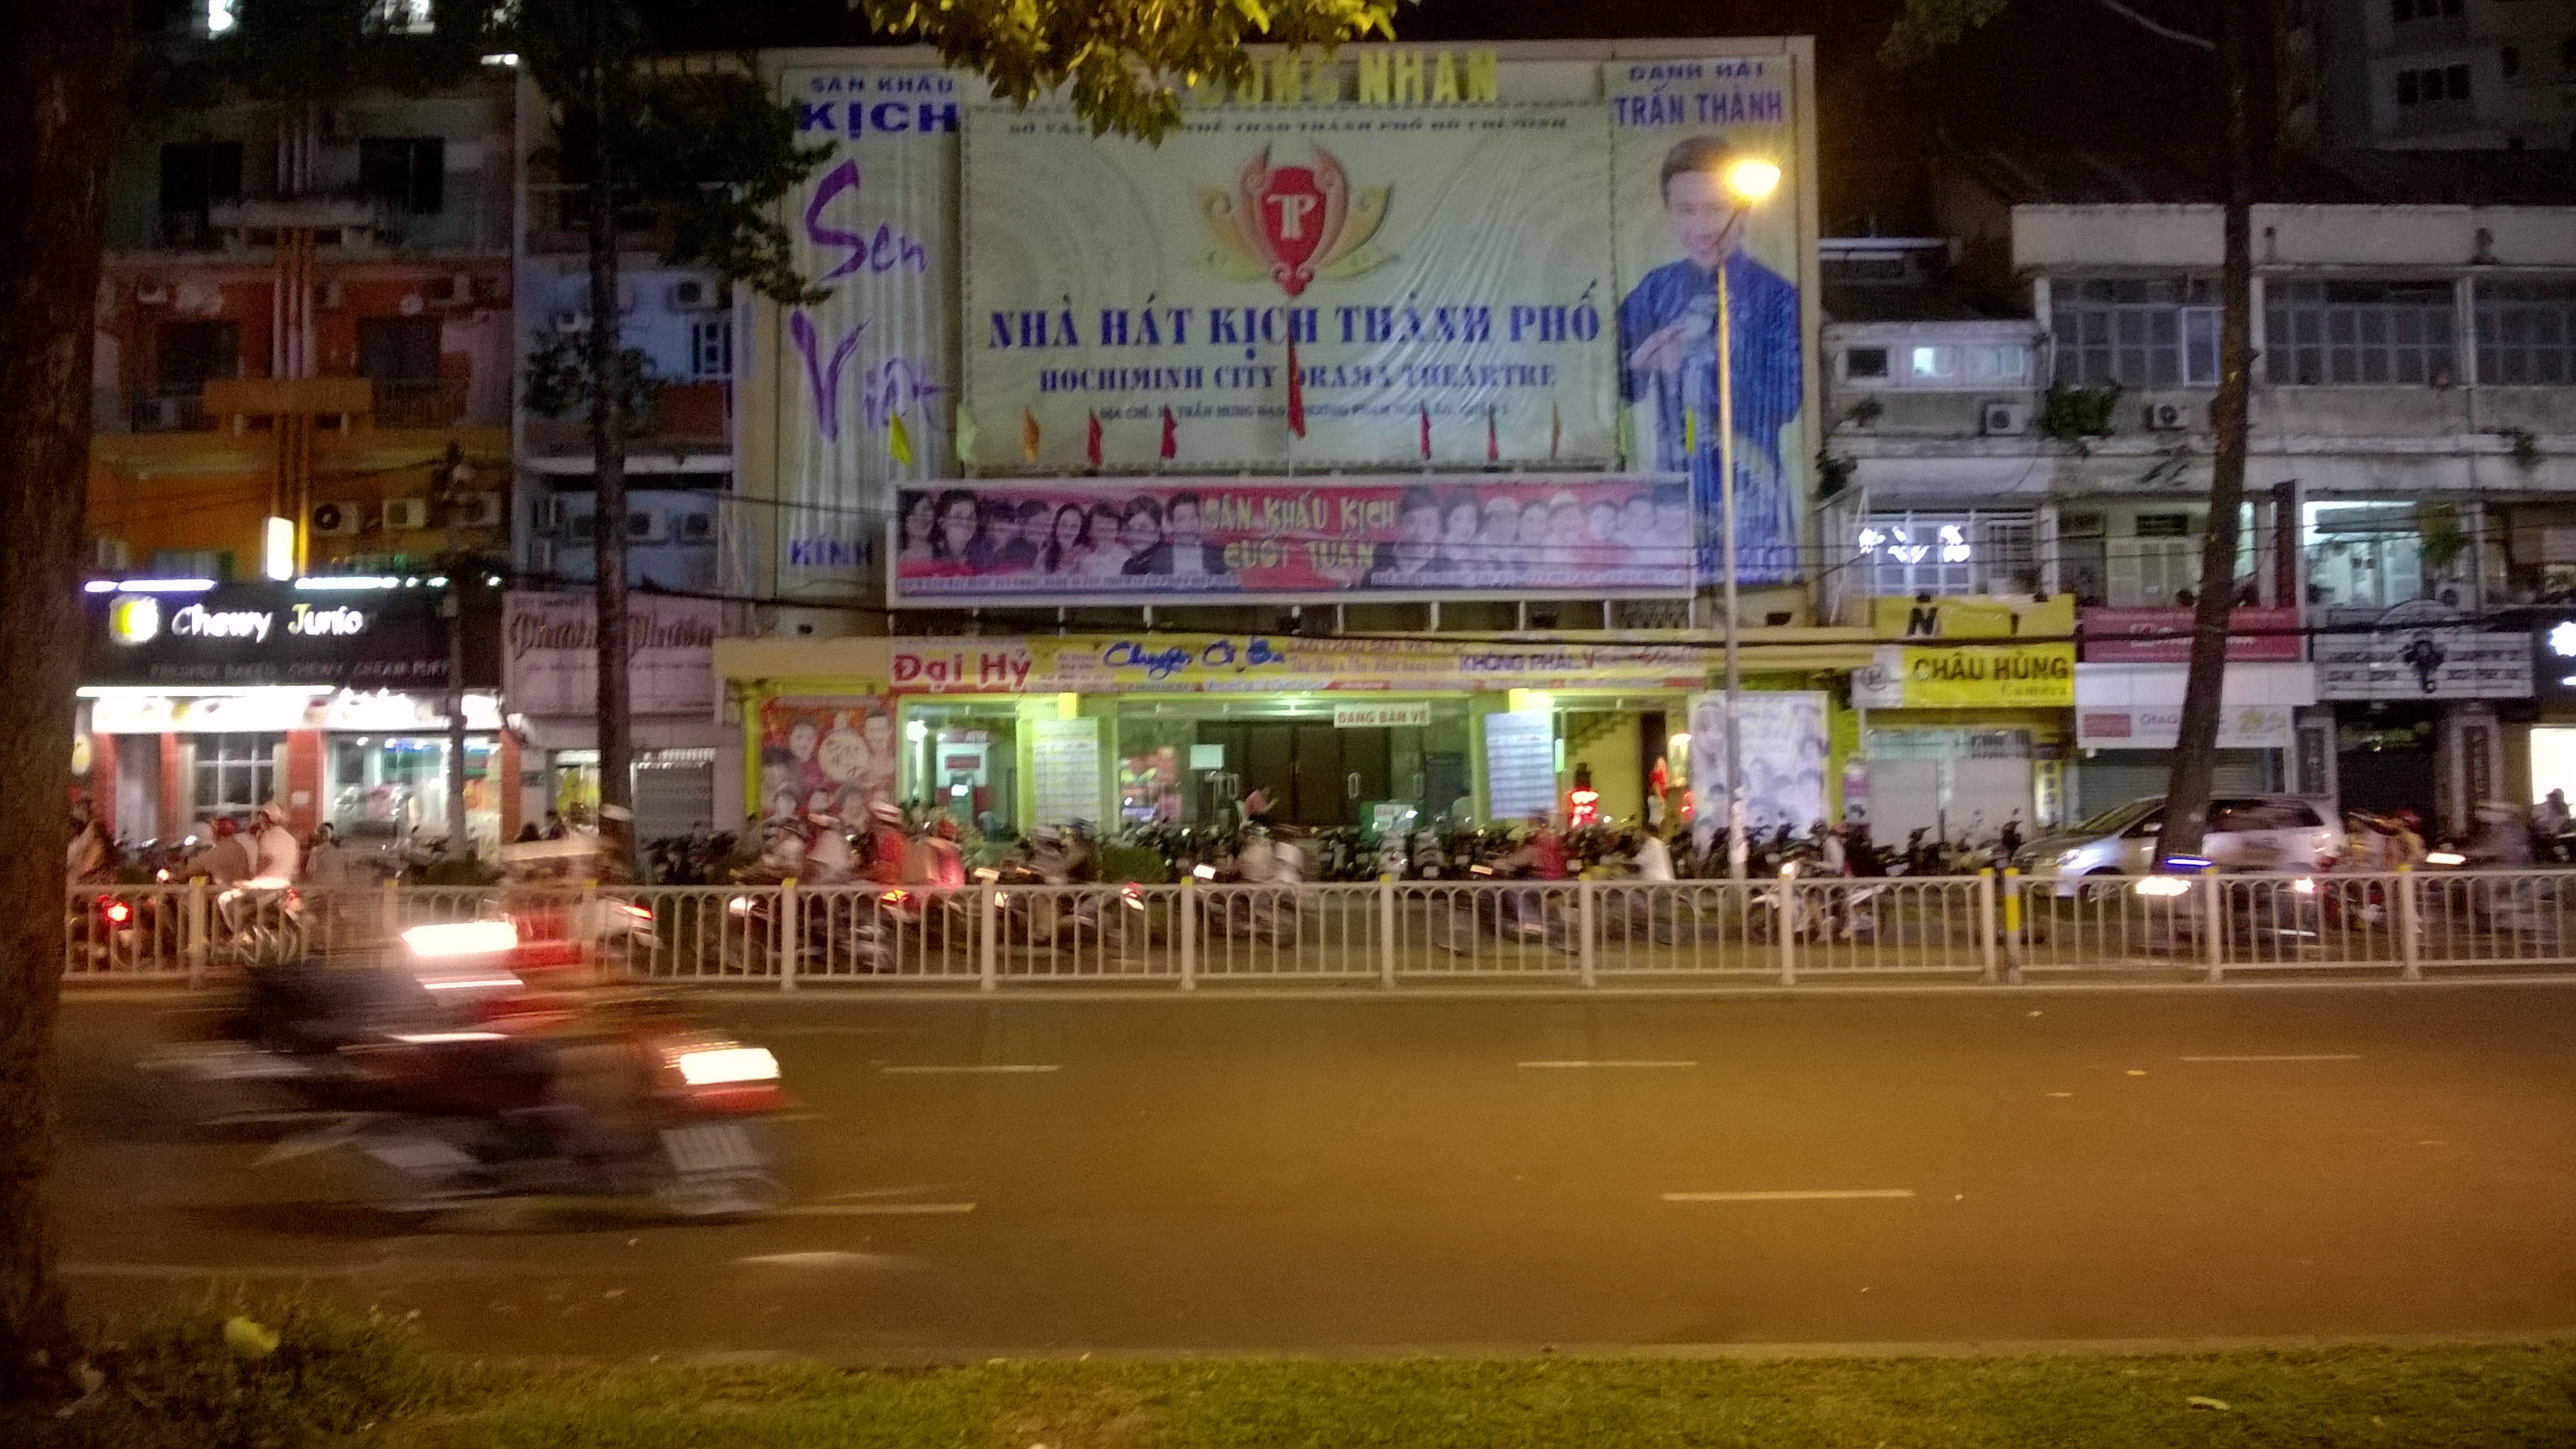
road, street, night, downtown